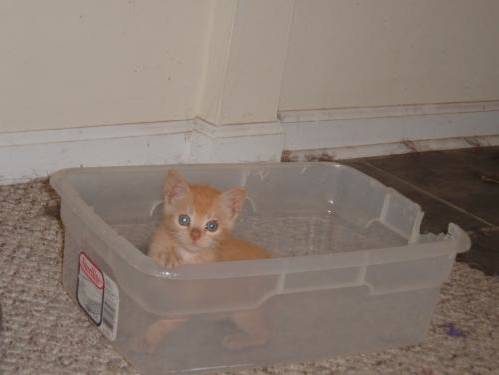
Label: cat